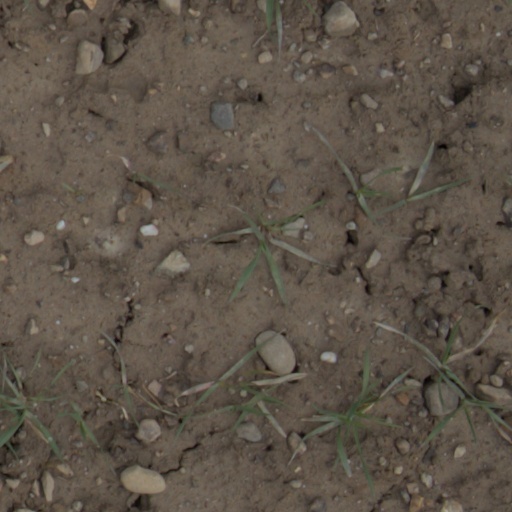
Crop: wheat